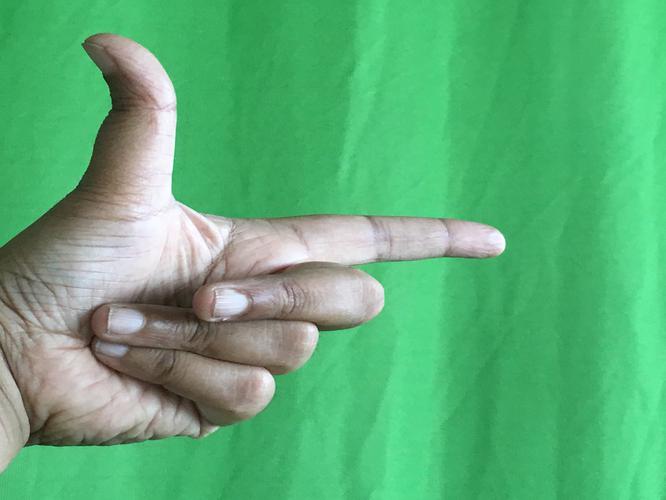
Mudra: Chandrakala
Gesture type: single_hand